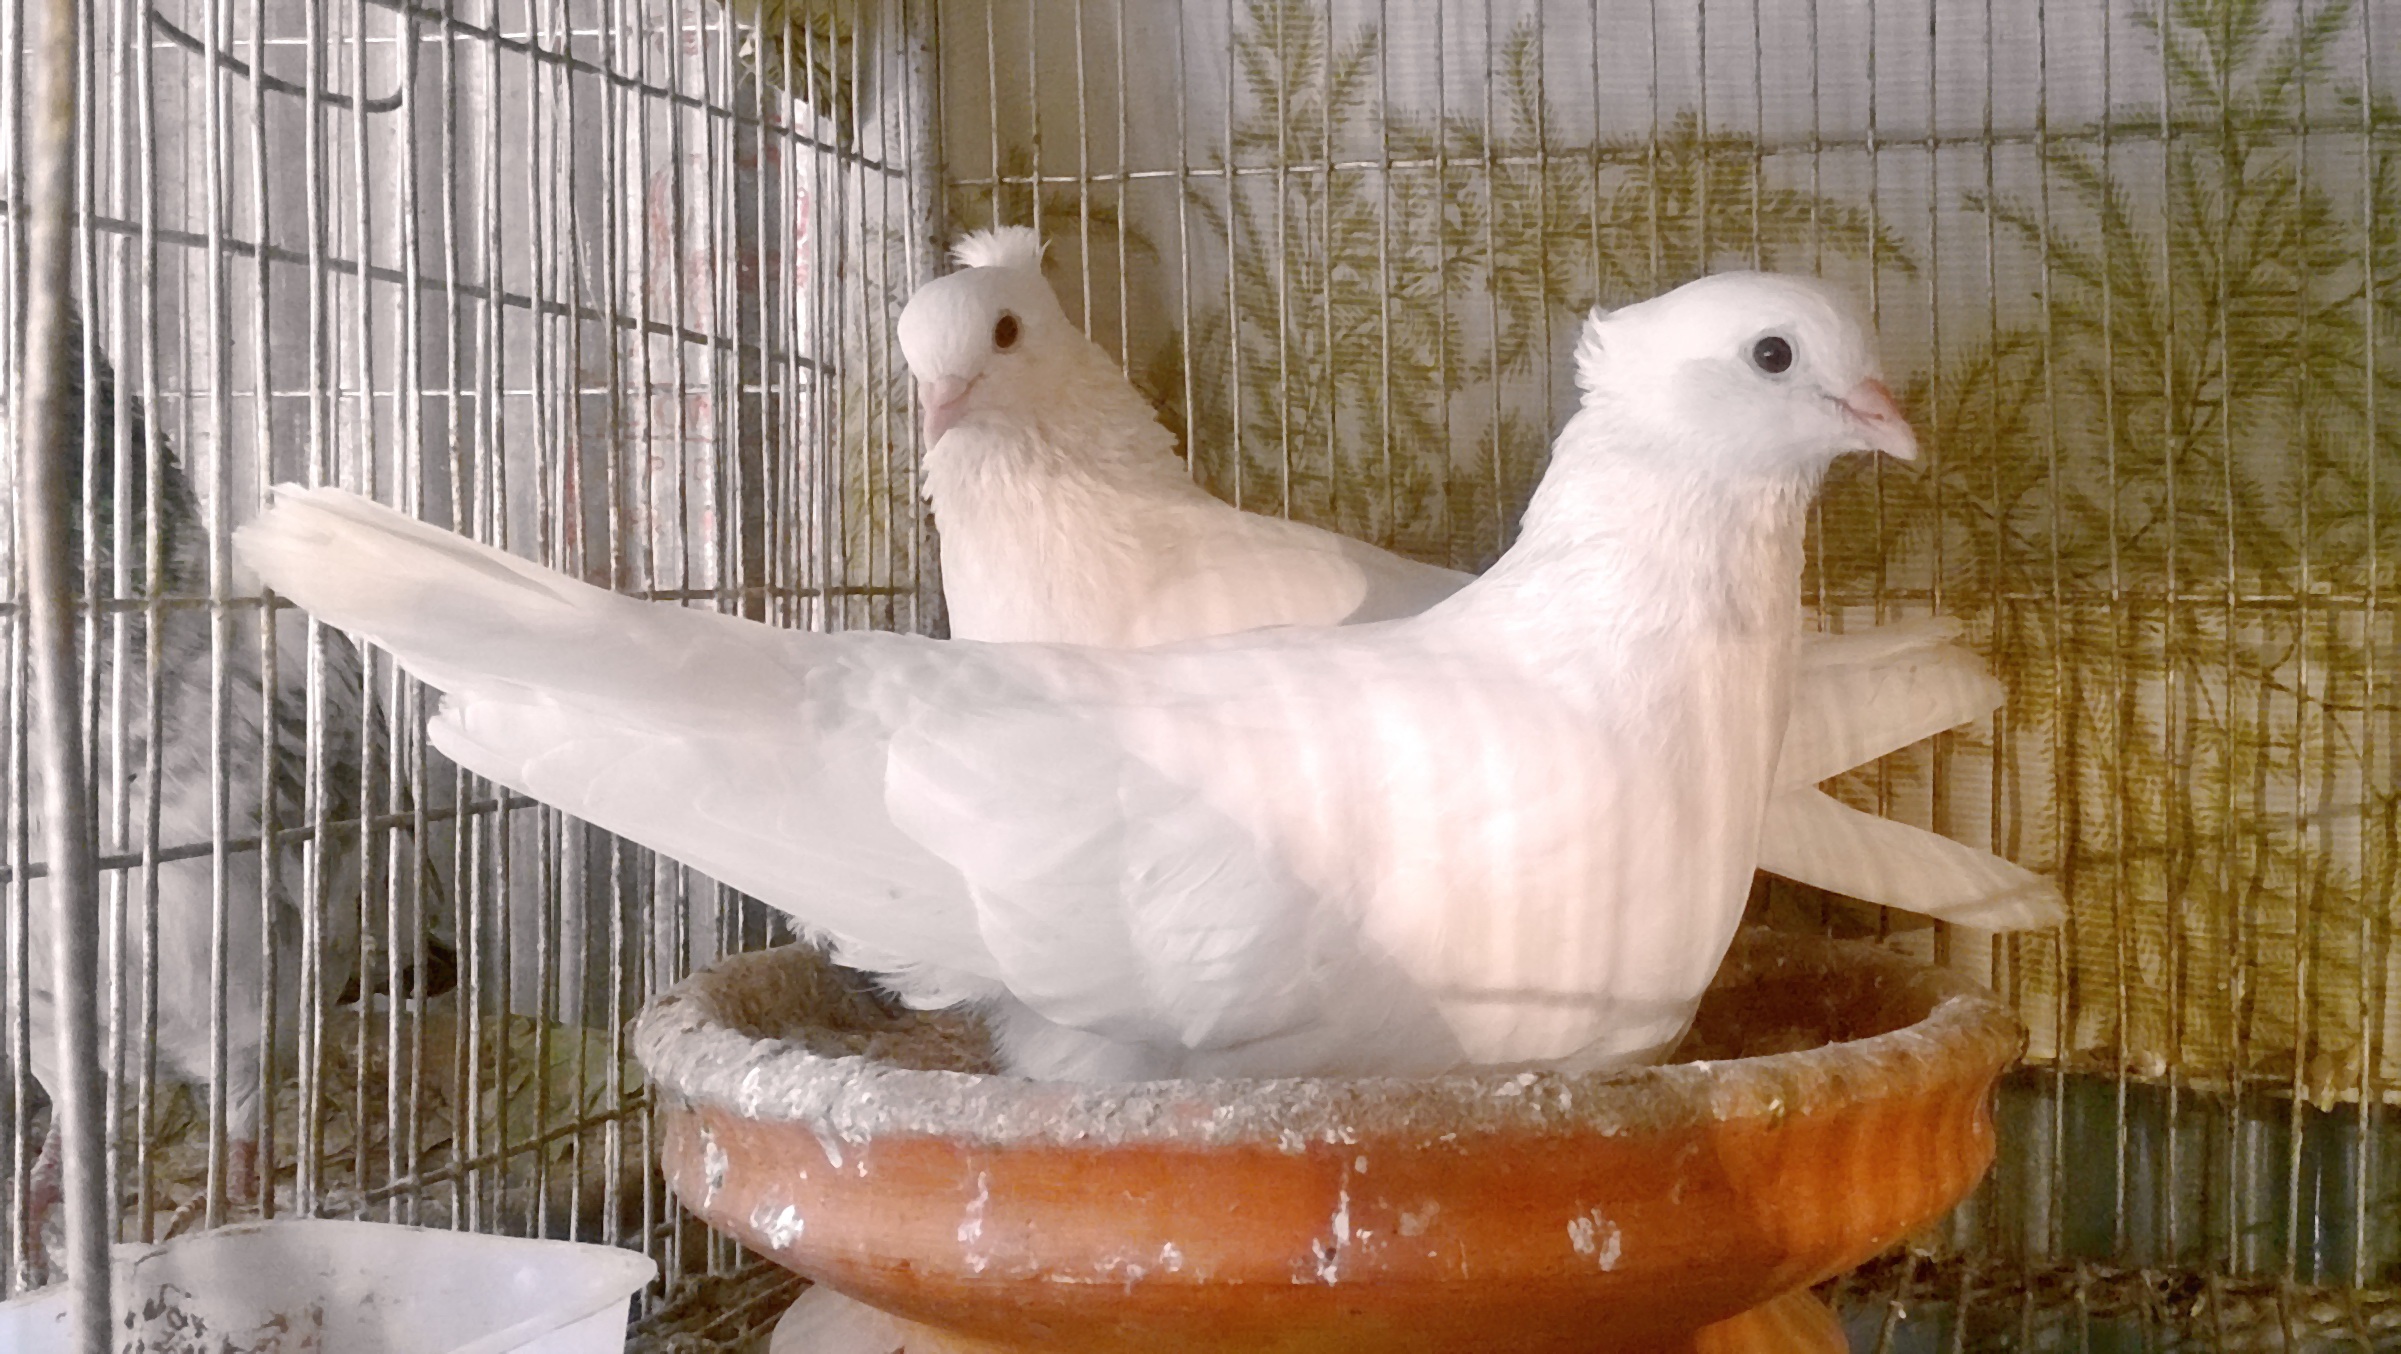
bird, vertebrate, pigeons and doves